Joint assault signal company

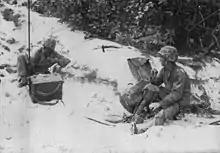
Members of the 1st JASCO on Saipan, 1944

A joint assault signal company (JASCO) was a joint service unit that provided ship to shore and air to ground communications to coordinate and control naval gunfire and close air support for American land forces during World War II. They were composed of specially trained officers and enlisted personnel from the Navy, Marines, and Army. The Army component was composed of Air Liaison Officers (now Forward Air Controllers) and enlisted communications technicians. JASCOs were created in the Pacific because previous small communication teams were ineffective and only served to clutter communications. After the costly Battle of Tarawa, the need for centralized command and control of air and naval fire support between the Navy, Marines, and Army was seen. Major General Alexander Vandegrift formed the Joint Assault Signal Companies based on his experiences in the Guadalcanal campaign. Navajo and other Native American code talkers were often attached to JASCOs.